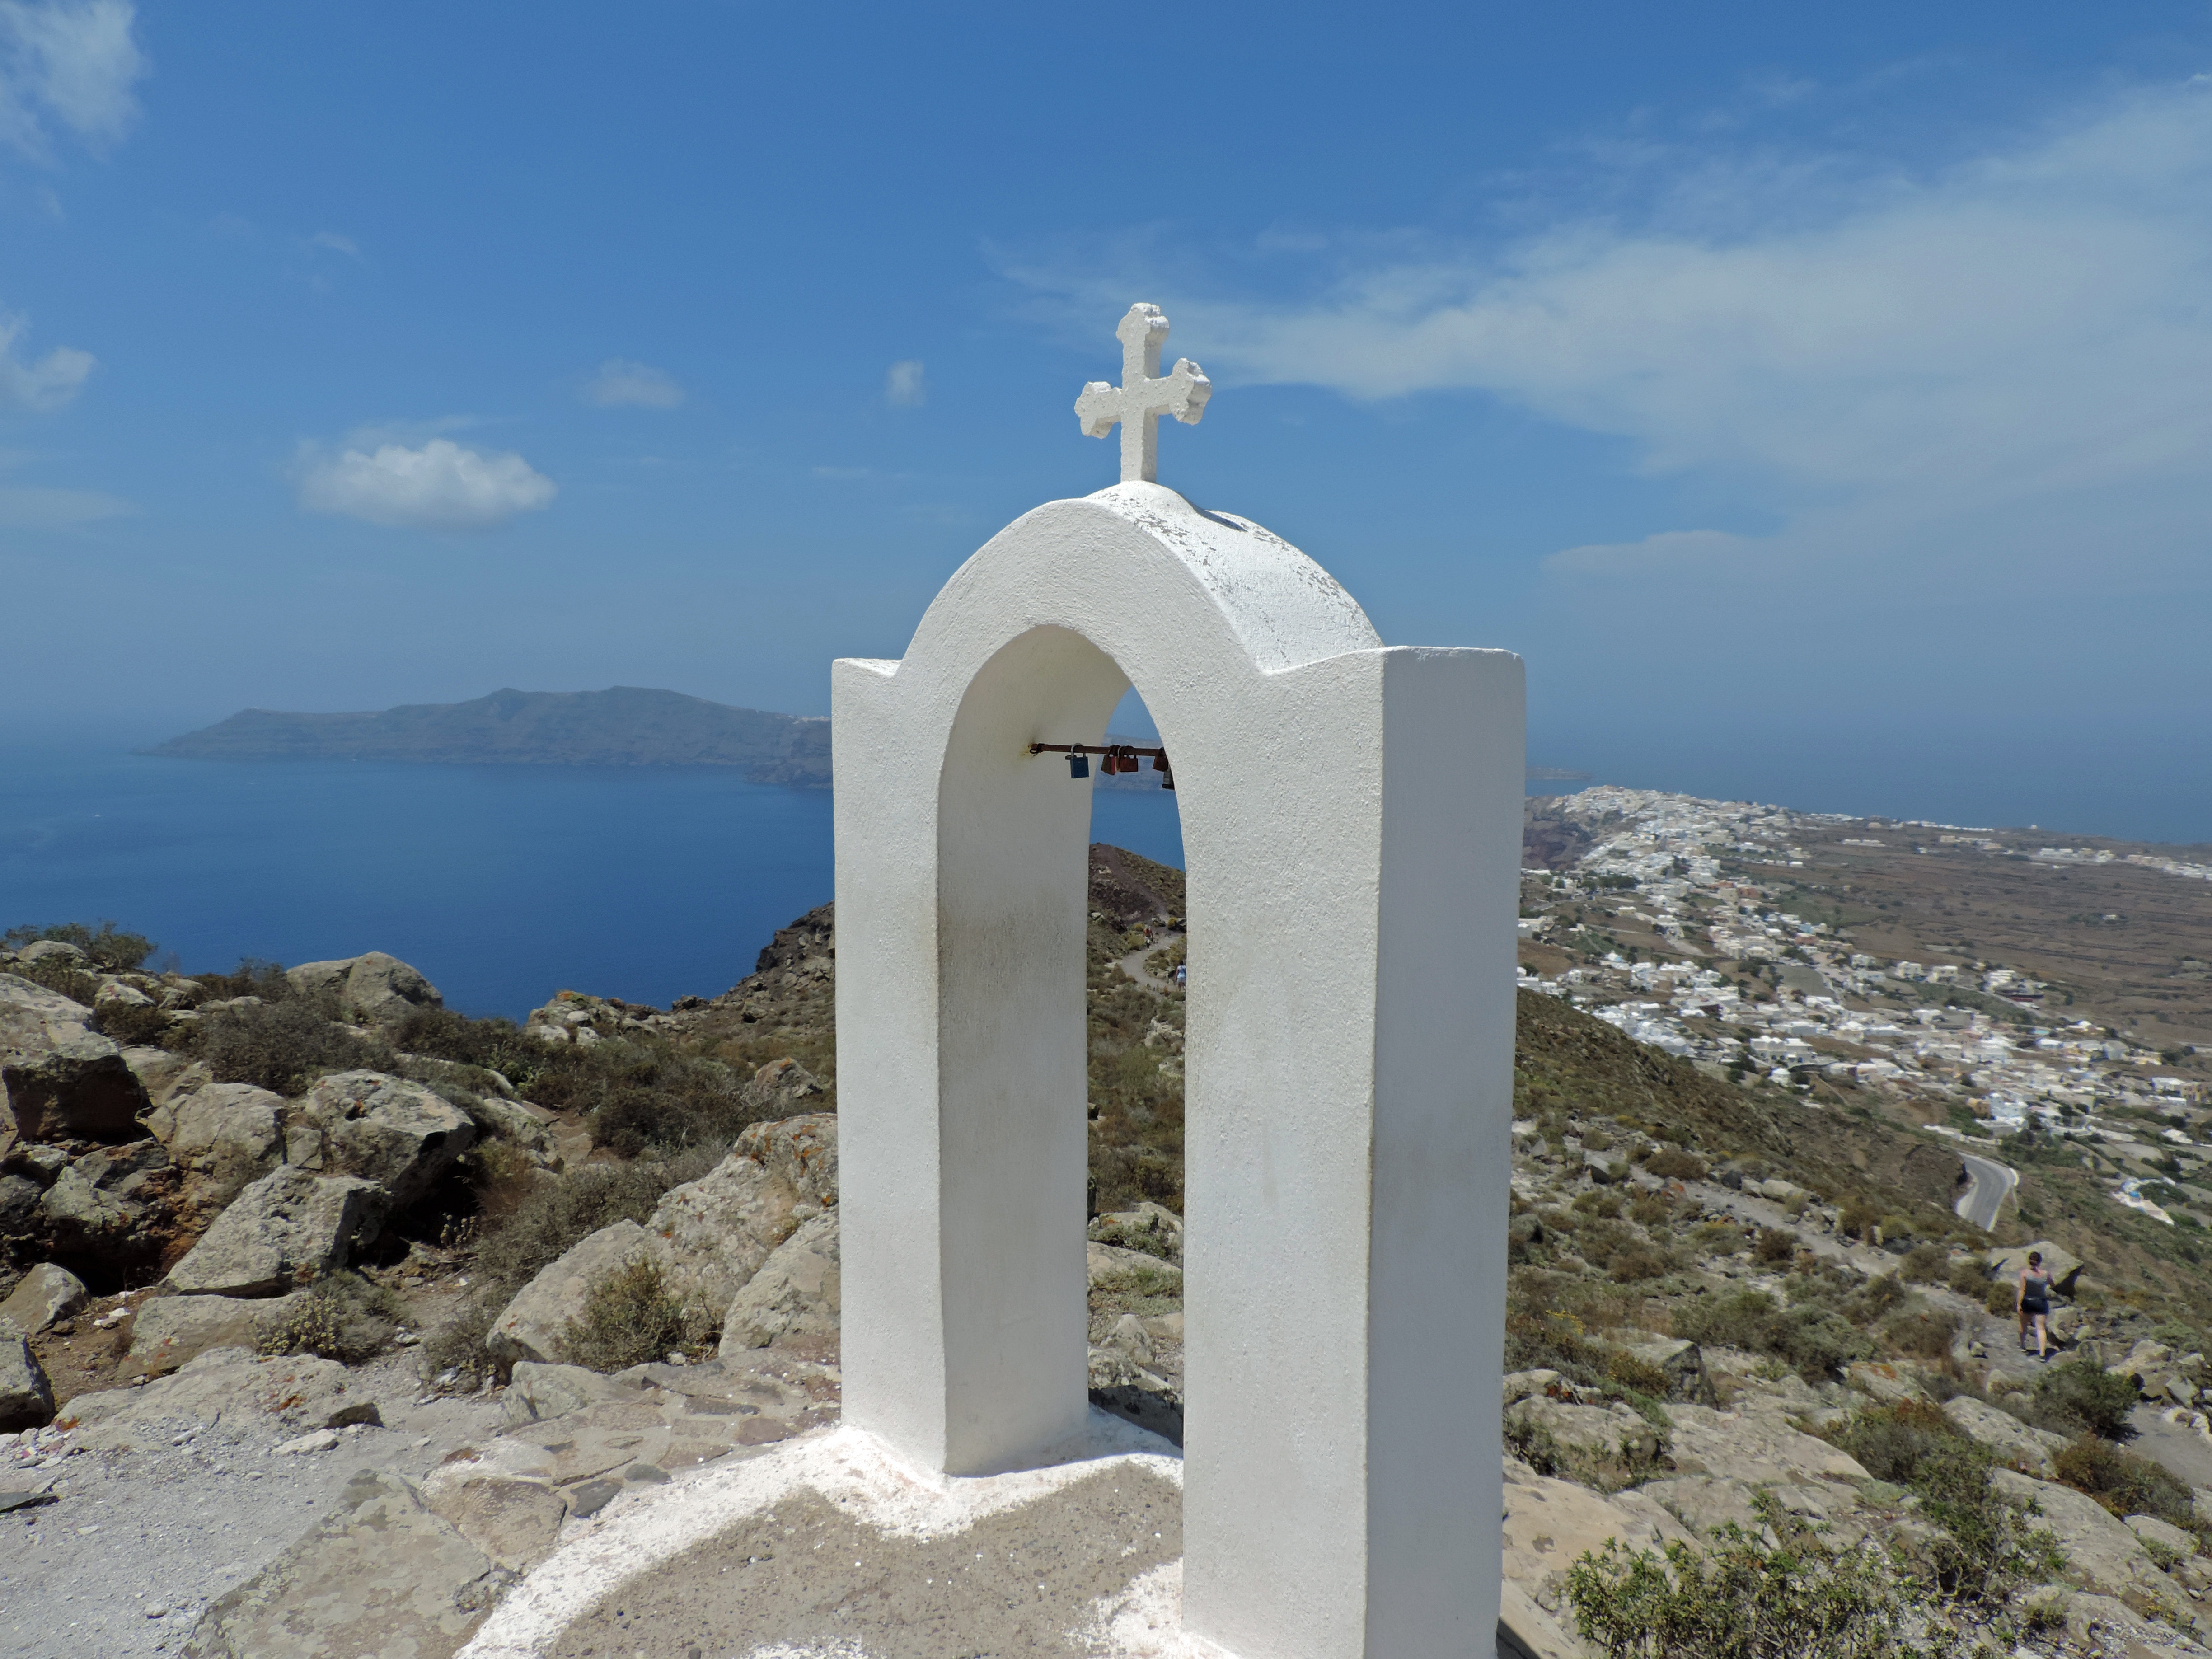
sea, coast, monument, vacation, arch, tower, landmark, church, chapel, santorini, greece, cape, cyclades